Flatlands, Brooklyn

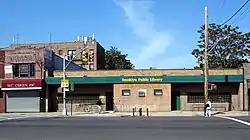
Brooklyn Public Library, Flatlands branch

The Brooklyn Public Library (BPL) has two branches in Flatlands. The Flatlands branch is located at 2065 Flatbush Avenue near Avenue P. It was opened in a former Prudential Savings Bank branch in 1949, and moved to its current space in 1955.